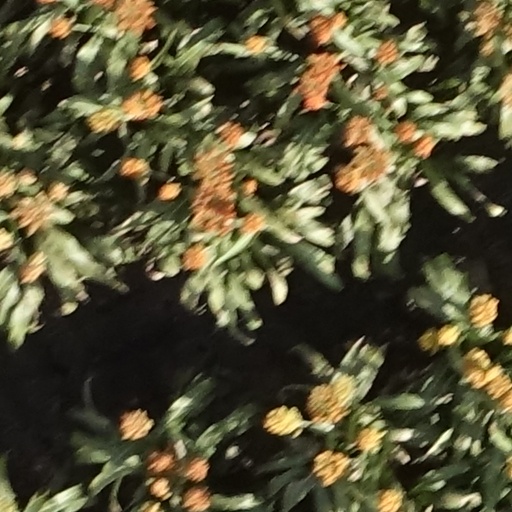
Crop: sorghum